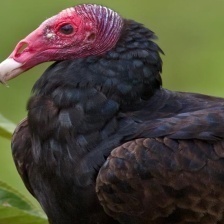
Species: TURKEY VULTURE
Scientific name: CATHARTES AURA
ImageNet parent category: vulture